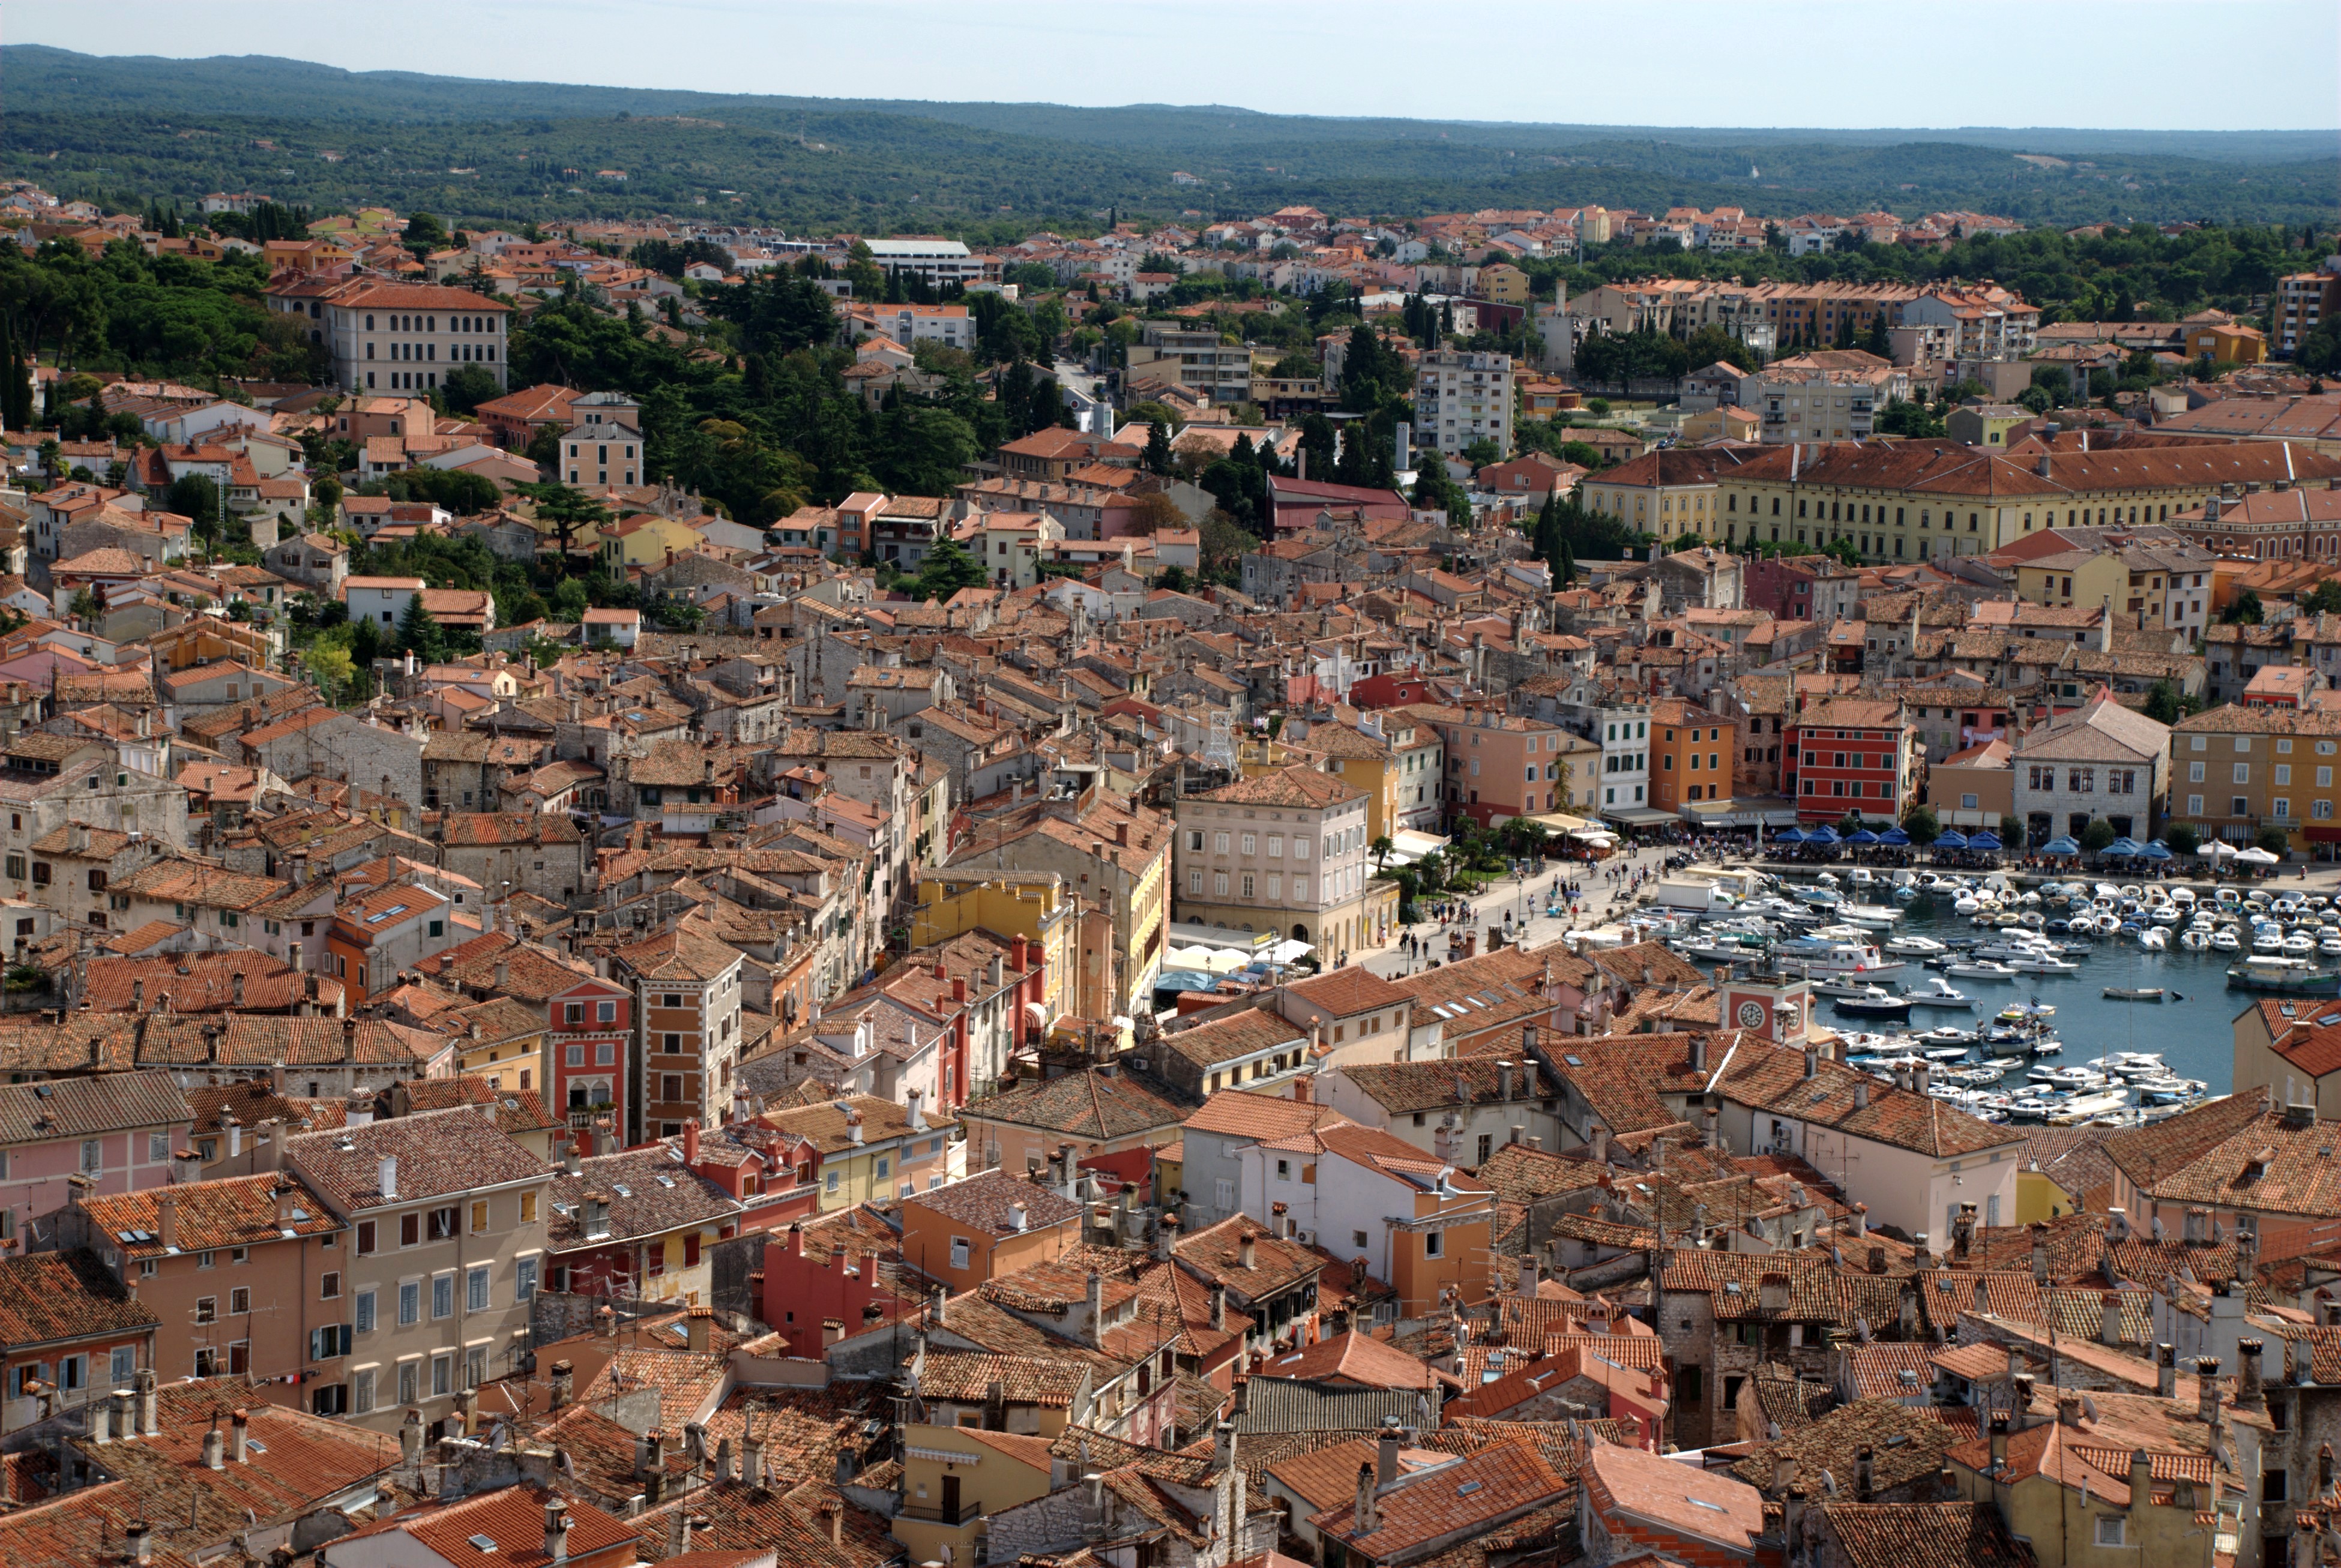
skyline, photography, town, city, cityscape, panorama, downtown, suburb, europe, nikon, croatia, d80, istria, adriatic, nikond80, rovigno, rovinj, jadran, istra, neighbourhood, ancient rome, aerial photography, ancient history, residential area, geographical feature, human settlement